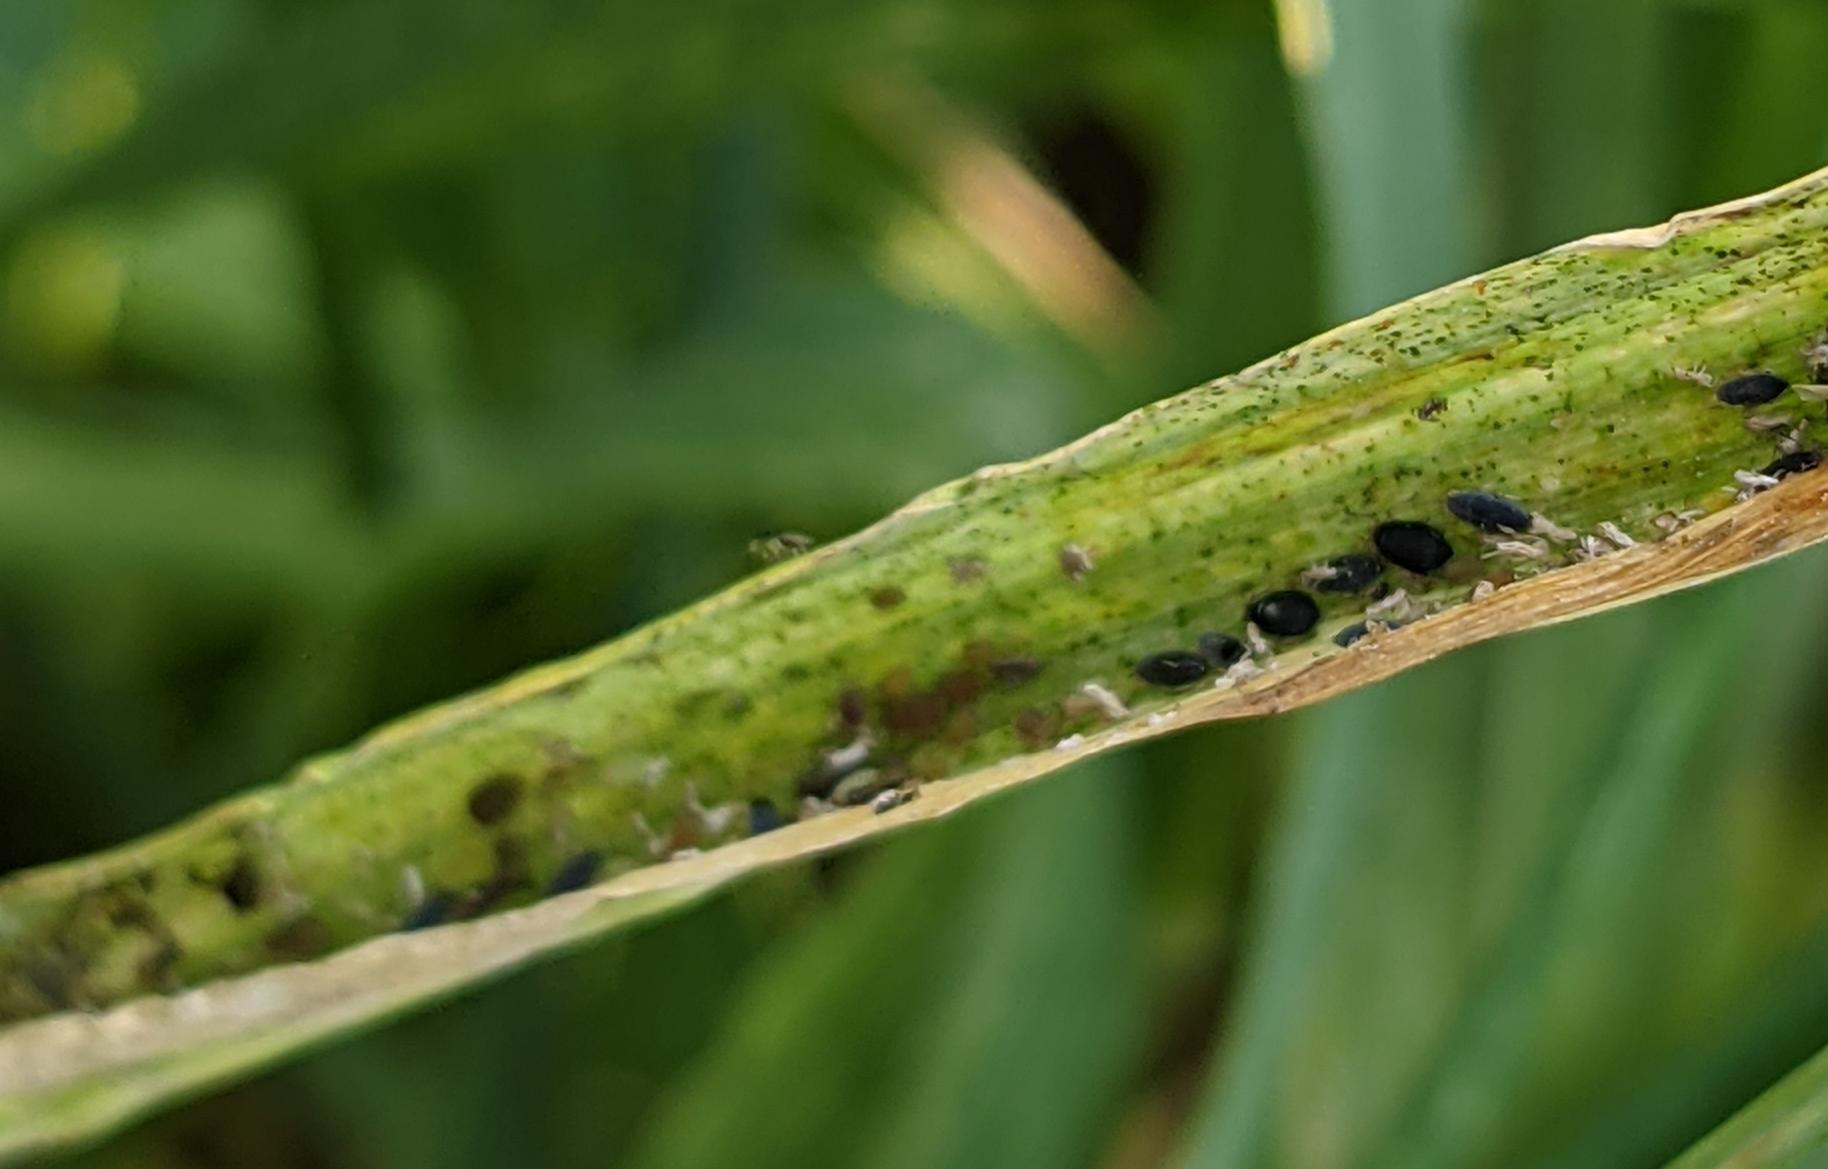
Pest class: russian_wheat_aphid